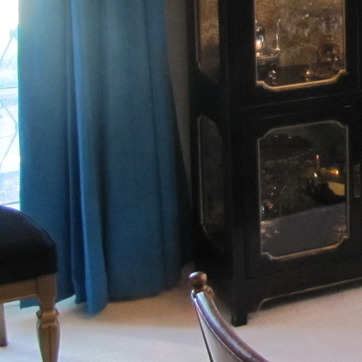
Material: fabric